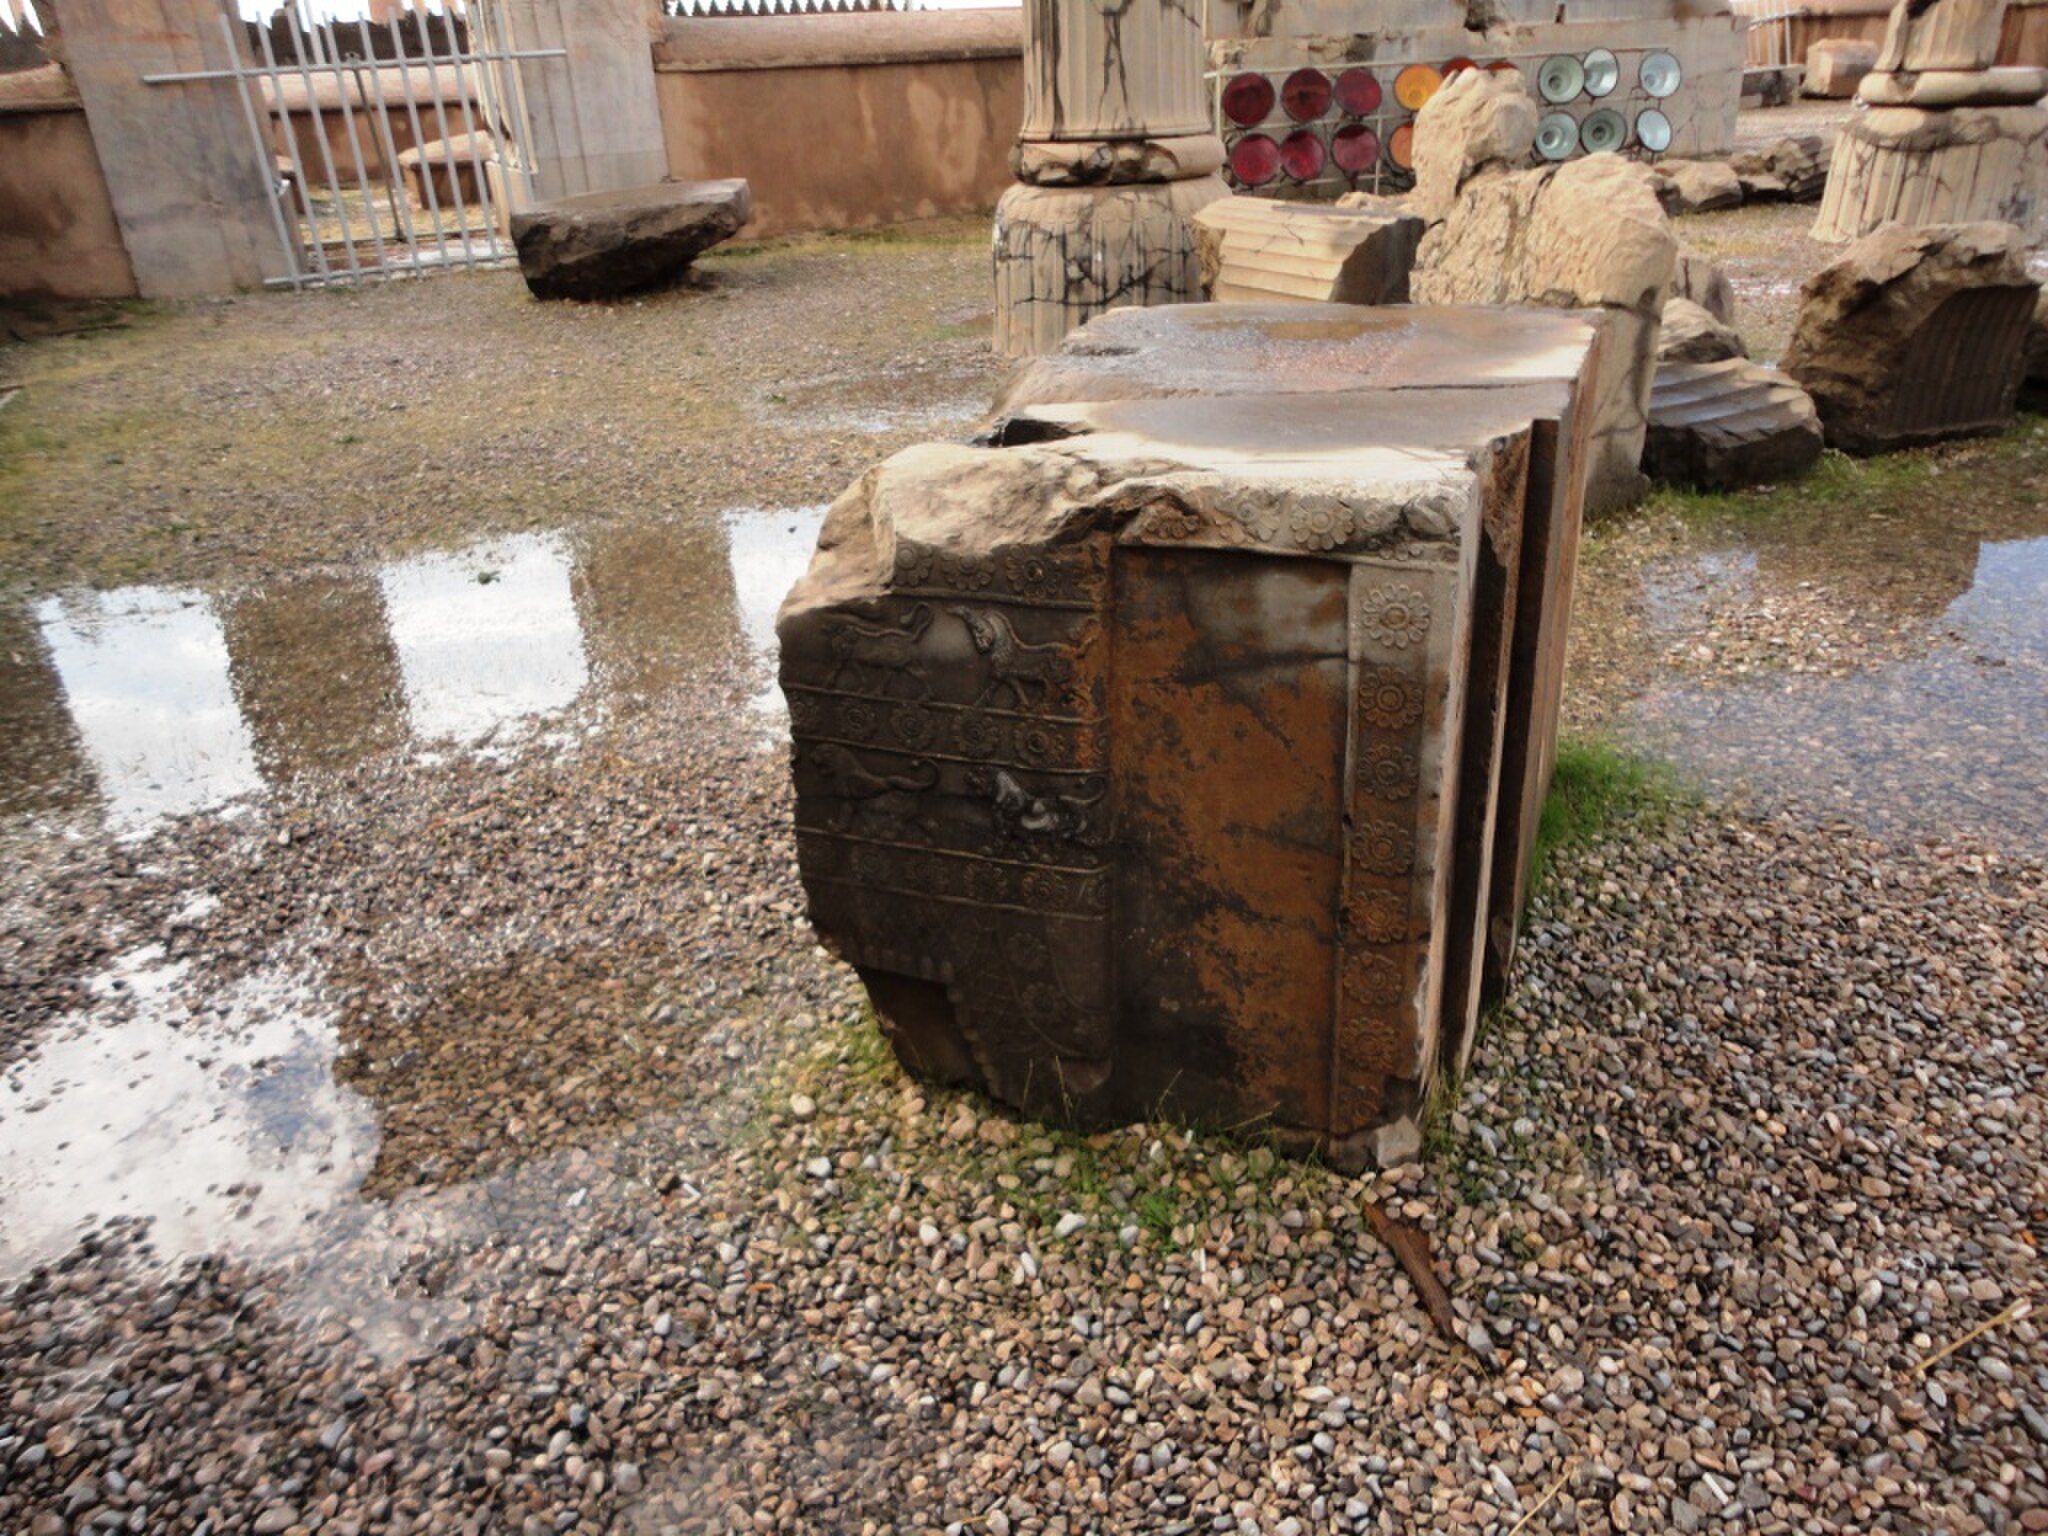
Title: نقش - panoramio
Description: نقش
Date: Taken on 28 November 2011
Categories: Architectural elements in Persepolis, Panoramio files uploaded by Panoramio upload bot, Panoramio images reviewed by trusted users, Photos from Panoramio, Photographs taken on 2011-11-28, Files with coordinates missing SDC location of creation, Photos from Panoramio ID 4463059